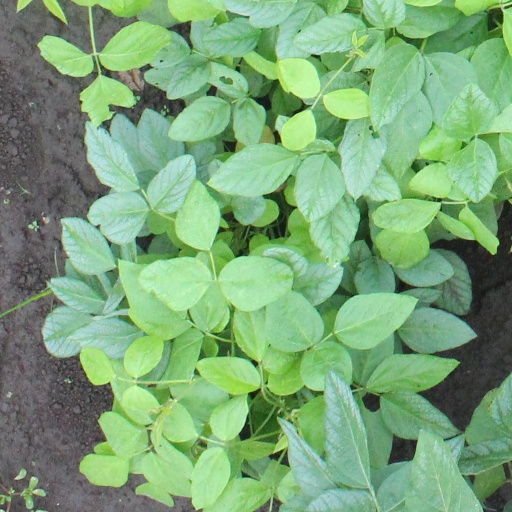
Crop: soybean